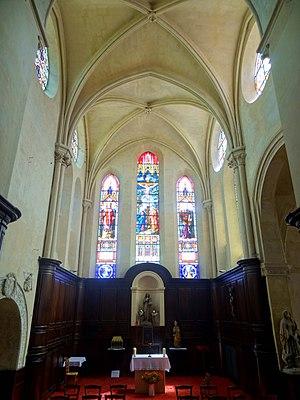
Intérieur de l'église - voir titre.
L'église Saint-Lucien est une église catholique paroissiale située à Méru, dans l'Oise, en région des Hauts-de-France, en France. C'est un vaste édifice issu de plusieurs campagnes de construction entre la fin du XIᵉ siècle et 1678, qui se caractérise par une nef lambrissée de six travées d'une facture simple, bordée par un bas-côté Renaissance au sud et un bas-côté moderne au nord, et débouche à l'est sur la base du clocher roman remaniée à la période gothique. Aucun élément roman ne subsiste à l'intérieur de l'église, et à l'extérieur, le clocher de 1511 avec sa haute flèche en charpente de 1511 dissimule la vieille tour, excepté la face ouest de son dernier étage. Comme particularité, la base du clocher ne communique pas avec les deux croisillons ajoutés au XVIᵉ siècle, dont celui du sud se prolonge vers l'est par une petite chapelle. À l'est, un chœur gothique de deux travées, terminé en chevet plat, fait suite à la base du clocher. Mal visible depuis la nef, il constitue toutefois la partie la plus remarquable de l'église, et n'a que peu évolué depuis sa construction pendant les années 1220 / 1230.